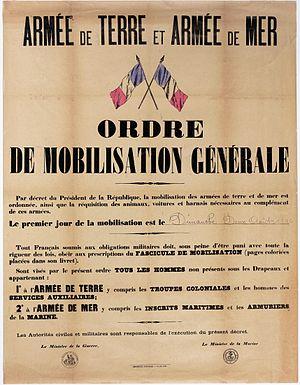
Affiche «
Les Gardiennes est un roman d'Ernest Pérochon paru en 1924. Il dépeint principalement la vie et le labeur des femmes de la campagne dans les Deux-Sèvres pendant la Guerre de 1914-1918 alors que les hommes valides sont tous au Front. Le ton en est ouvertement féministe.
28 juin : assassinat de l'archiduc François-Ferdinand, héritier de l'empire Austro-Hongrois, par un nationaliste serbe. Ce fut l'événement déclencheur de la Première Guerre mondiale.
Cette page concerne l'année 1914 du calendrier grégorien.
La mobilisation française de 1914 est l'ensemble des opérations au tout début de la Première Guerre mondiale qui permet de mettre l'armée et la marine françaises sur le pied de guerre, avec notamment le rappel théorique sous les drapeaux de tous les Français aptes au service militaire. Planifiée de longue date, l'affectation de chaque homme était prévue selon son âge et sa résidence.